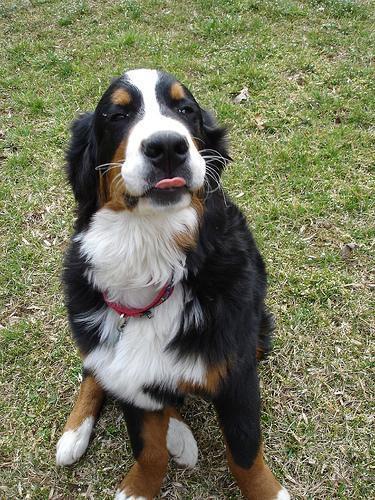
Bernese_mountain_dog